Taipei 101

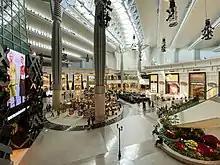
Mall in Taipei 101.

Two restaurants have opened on the 85th floor: Diamond Tony's, which offers European-style seafood and steak, and 85TD, which offers Chinese style cuisine. Occupying all of the 86th floor is Taiwanese high-class buffet restaurant . Din Tai Fung, several international dining establishments and retail outlets also operate in the adjoining mall. The multistory retail mall adjoining the tower is home to hundreds of fashionable stores, restaurants, clubs and other attractions. The mall's interior is modern in design even as it makes use of traditional elements. The curled "ruyi" symbol is a recurring motif inside the mall. Many features of the interior also observe "feng shui" traditions.